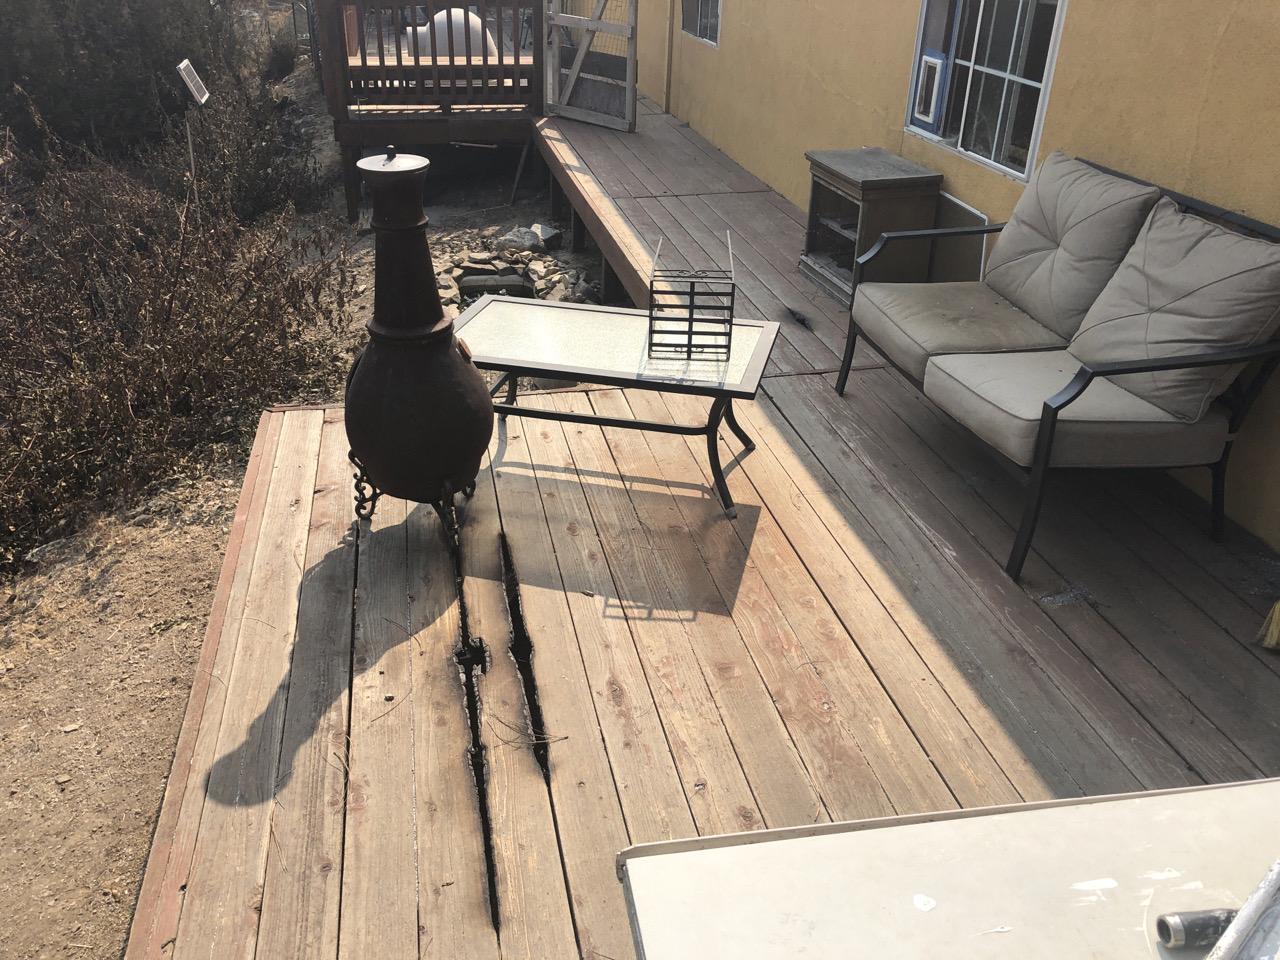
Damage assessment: affected